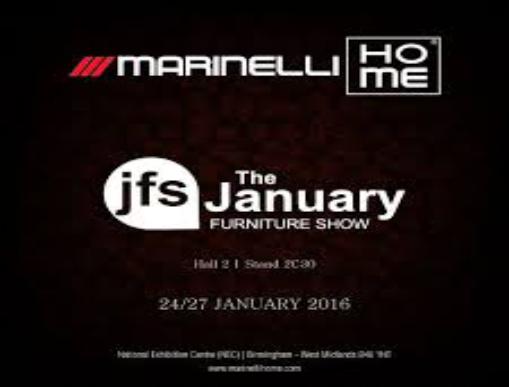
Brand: A. Marinelli
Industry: Food